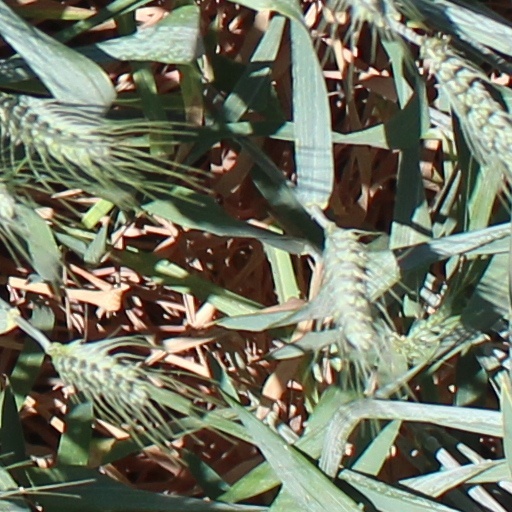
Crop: wheat